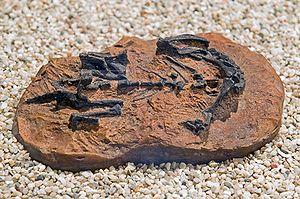
Mussaurus est un genre éteint de dinosaure sauropodomorphe du Trias supérieur d'Argentine. Le genre comprend une unique espèce, Mussaurus patagonicus.